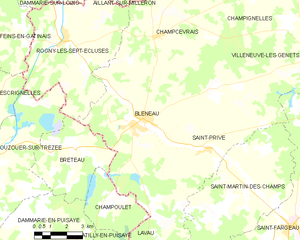
Carte des communes françaises Bléneau